72 Cadogan Square

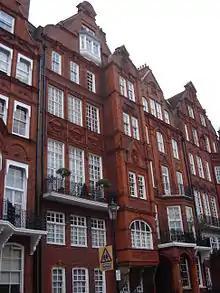
72 Cadogan Square

72 Cadogan Square is a Grade II* listed house in Cadogan Square, London SW1.